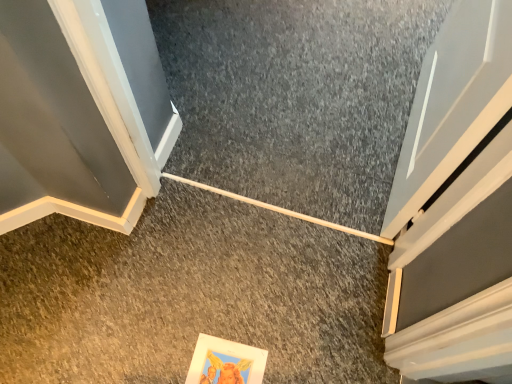
Question: From a real-world perspective, there is one concrete below the gray carpet at center, the 1th concrete positioned from the front. Please locate it and provide its 2D coordinates.
Answer: [(0.576, 0.253)]